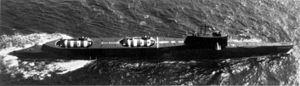
La classe India est le nom donné par l'OTAN à une classe de sous-marin de sauvetage de l'Union Soviétique et de la Russie oú il est nommé Projet 940 Lenok.